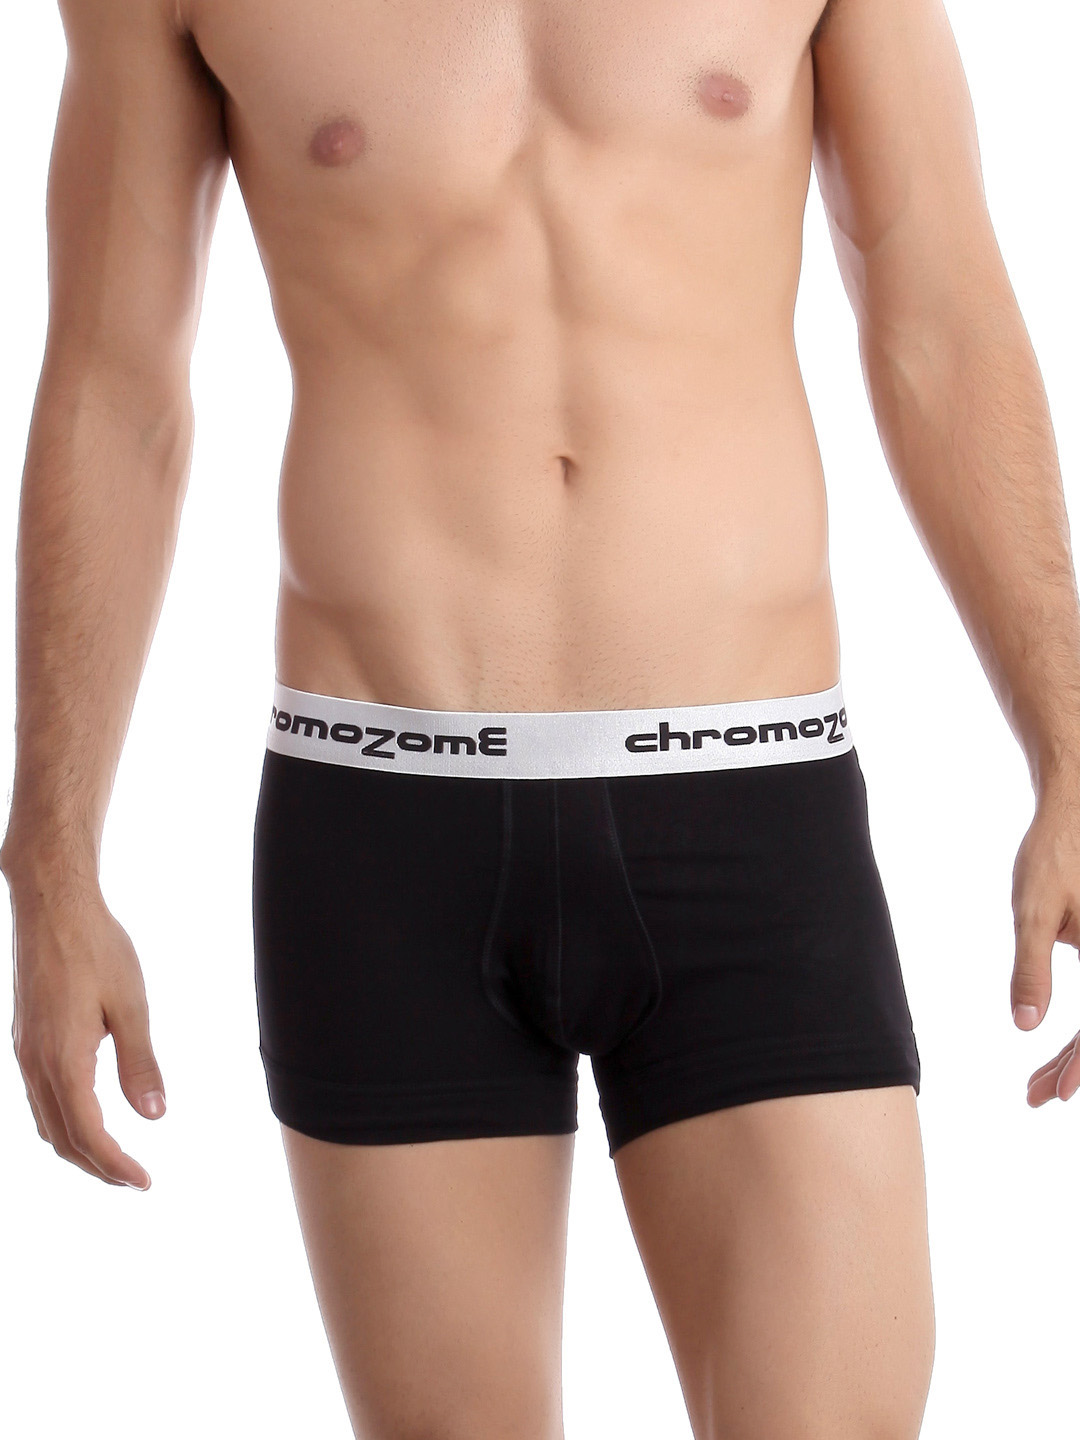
Chromozome Men Black Trunks
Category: Apparel / Innerwear / Trunk
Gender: Men
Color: Black
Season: Summer 2016
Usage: Casual